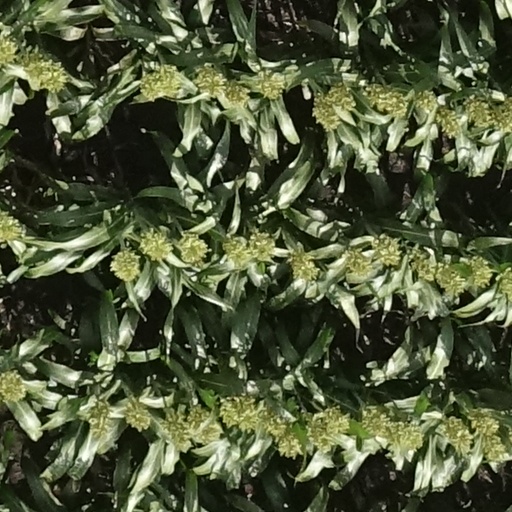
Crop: sorghum